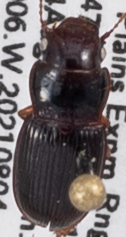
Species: Cratacanthus dubius
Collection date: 2021-08-04
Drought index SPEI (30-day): -1.106
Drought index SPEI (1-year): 0.03
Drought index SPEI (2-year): -0.446